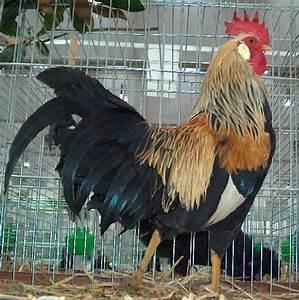
chicken